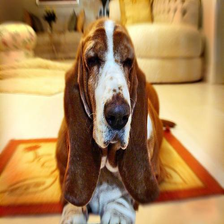
Species: dog
Breed: basset hound